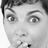
Emotion: surprise